A Frozen Flower

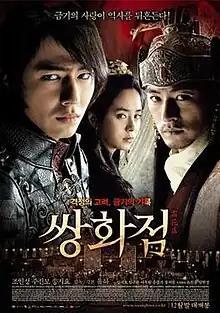
Theatrical poster

A Frozen Flower is a 2008 South Korean historical erotic thriller film. It is directed by Yoo Ha and stars Zo In-sung, Joo Jin-mo and Song Ji-hyo. The historical film is set during Goryeo Dynasty and is loosely based on the reign of Gongmin of Goryeo (1330–1374), but it does not strictly comply with historical facts. The controversial story is about the characters' violation of royal family protocol and their pursuit of love.